Goh Keng Swee

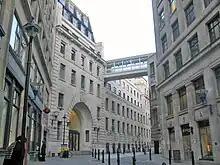
A narrow road with tall buildings of grey stone on both sides. The building on the left has a large entrance archway.

Goh was born in Malacca on 6 October 1918 into a middle class Peranakan family, the fifth of six children. His father Goh Leng Inn, was a manager of a rubber plantation, while his mother Tan Swee Eng, was from the family that produced the Malaysian politicians Tan Cheng Lock and his son, Tan Siew Sin, who would later become Goh's lifelong political opponent.